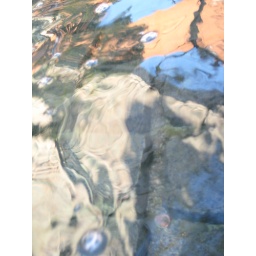
blue sky, stone buildings reflected in cobble-paved fountain